Rename (computing)

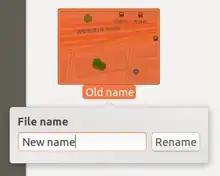
Renaming a file in Ubuntu 18.04

In computing, rename refers to the altering of a name of a file. This can be done manually by using a shell command such as ren or mv, or by using batch renaming software that can automate the renaming process.